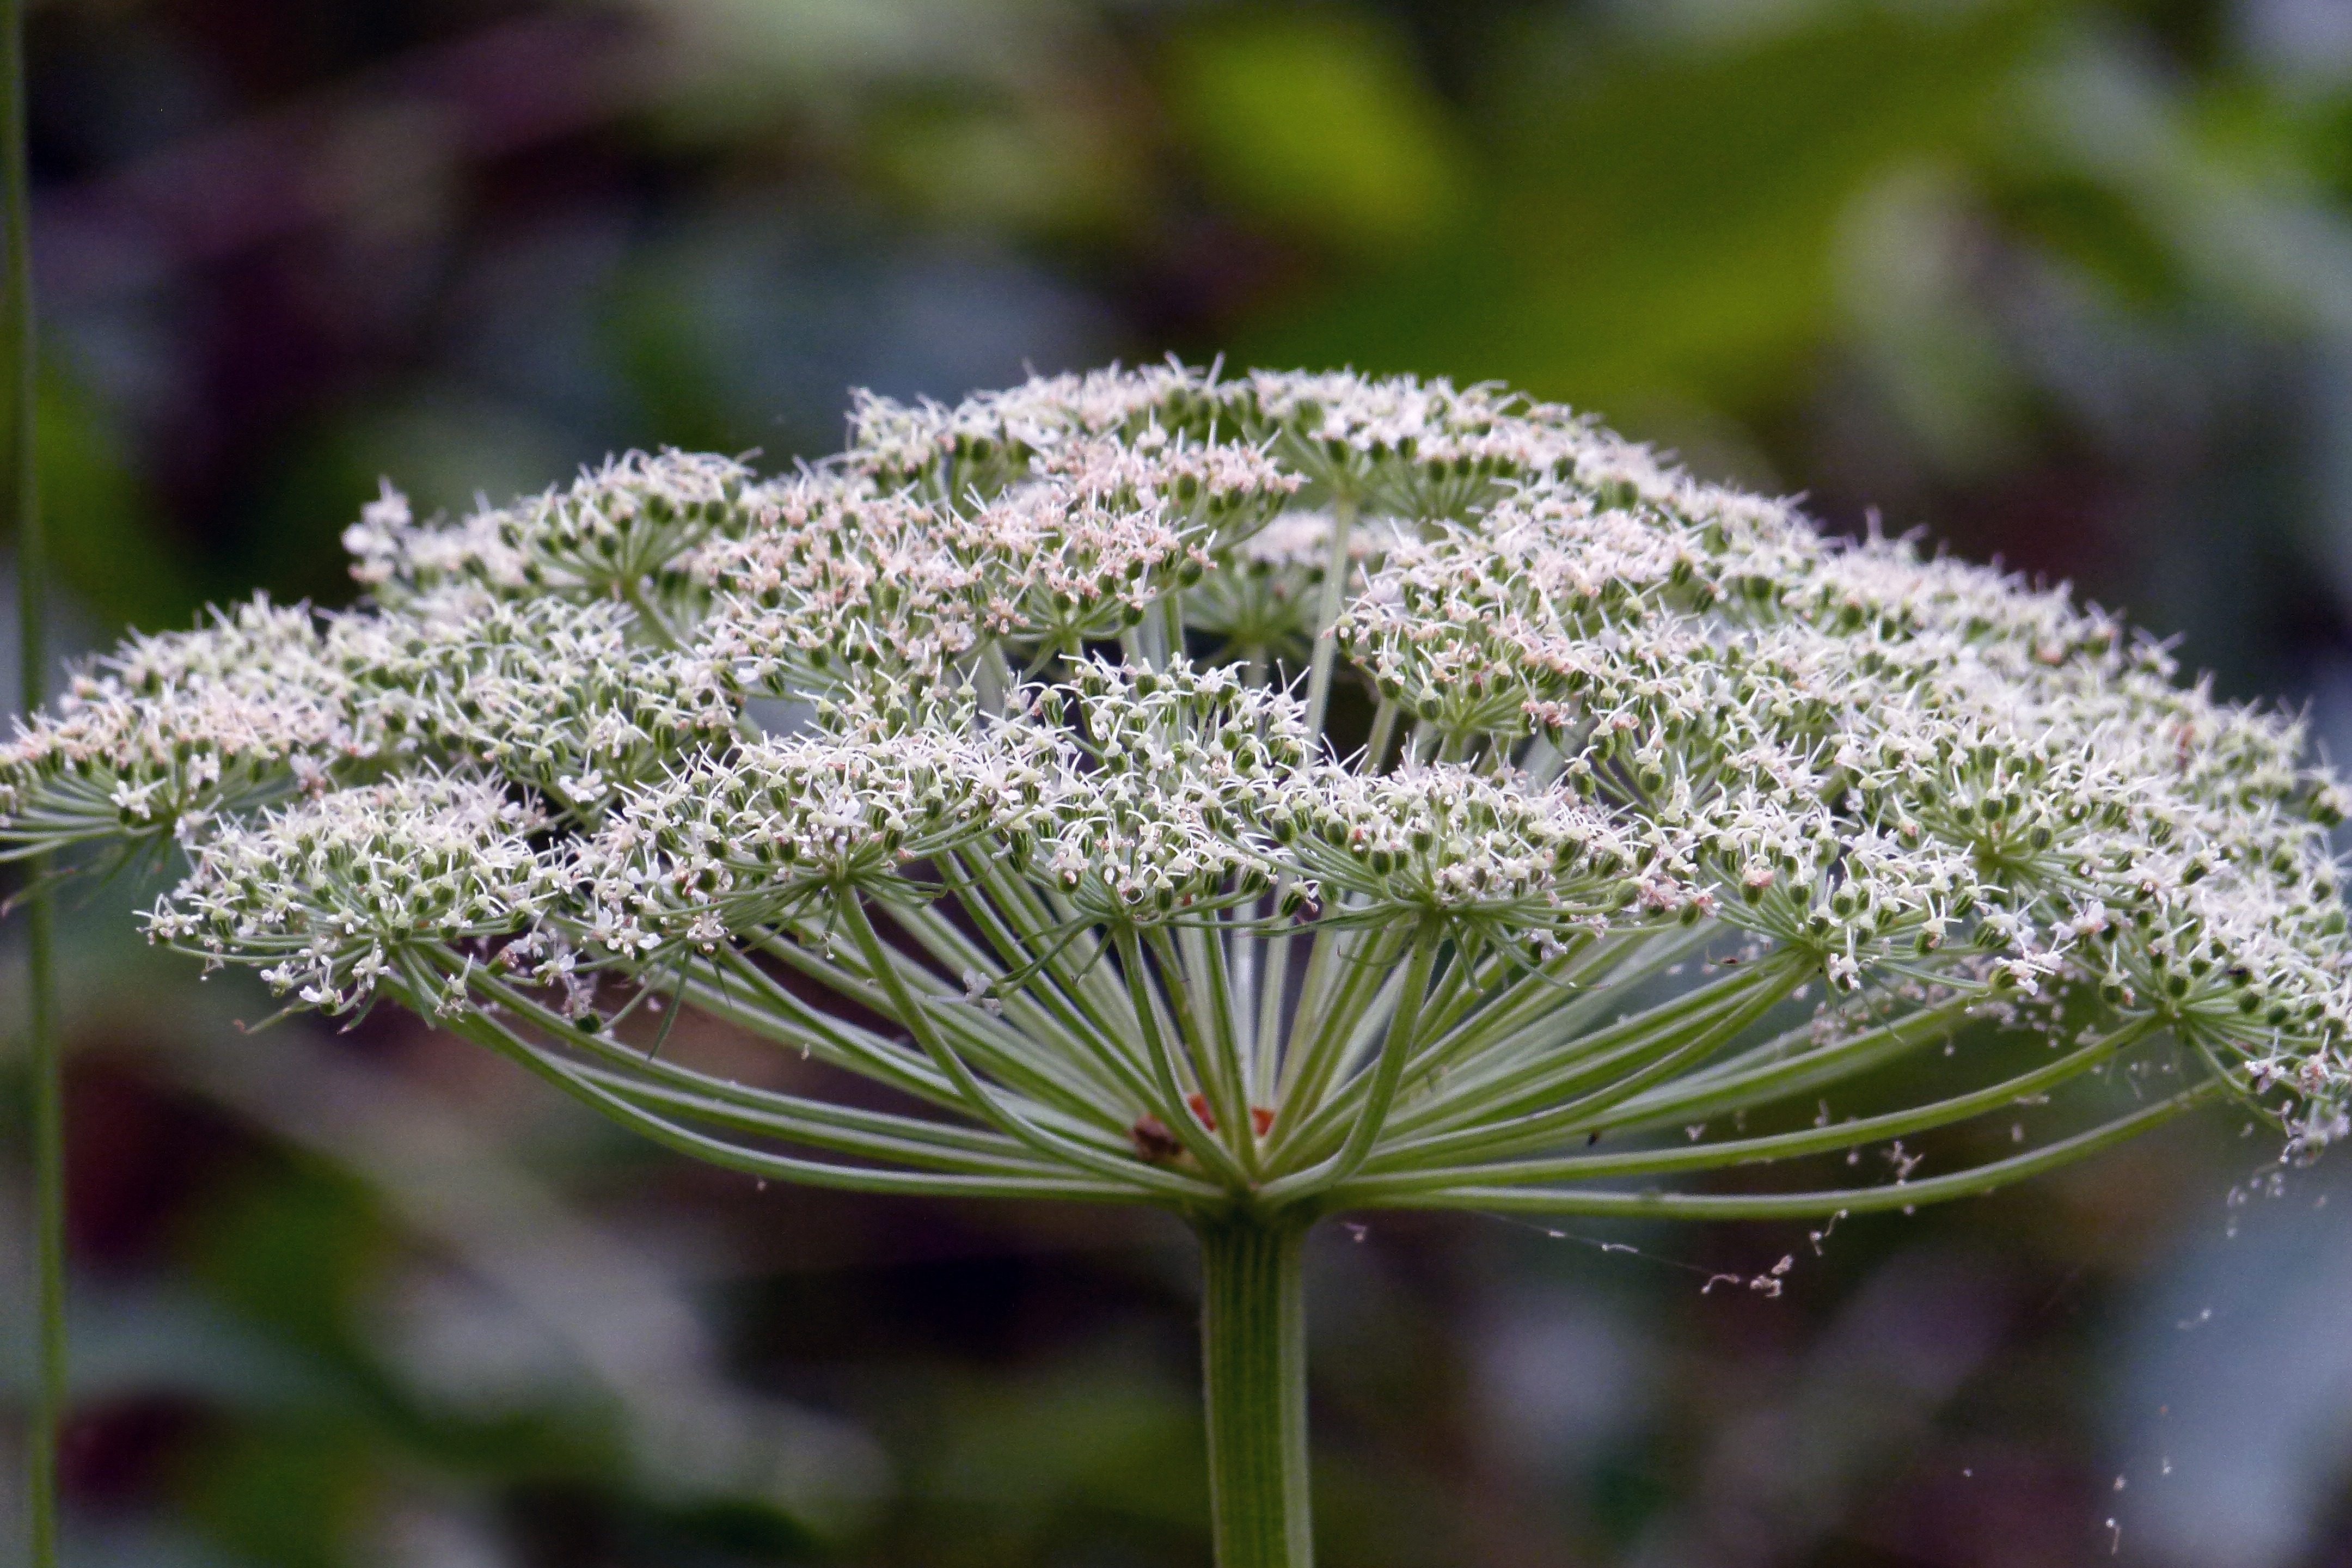
nature, grass, branch, blossom, plant, white, photography, leaf, flower, bloom, frost, floral, wild, green, herb, botany, flora, wild flower, wildflower, close up, shrub, cluster, macro photography, flowering plant, plant stem, land plant, parsley family